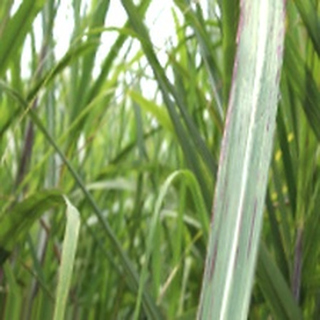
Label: sugarcane_bacterial_blight